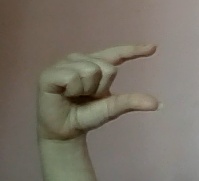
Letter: dal